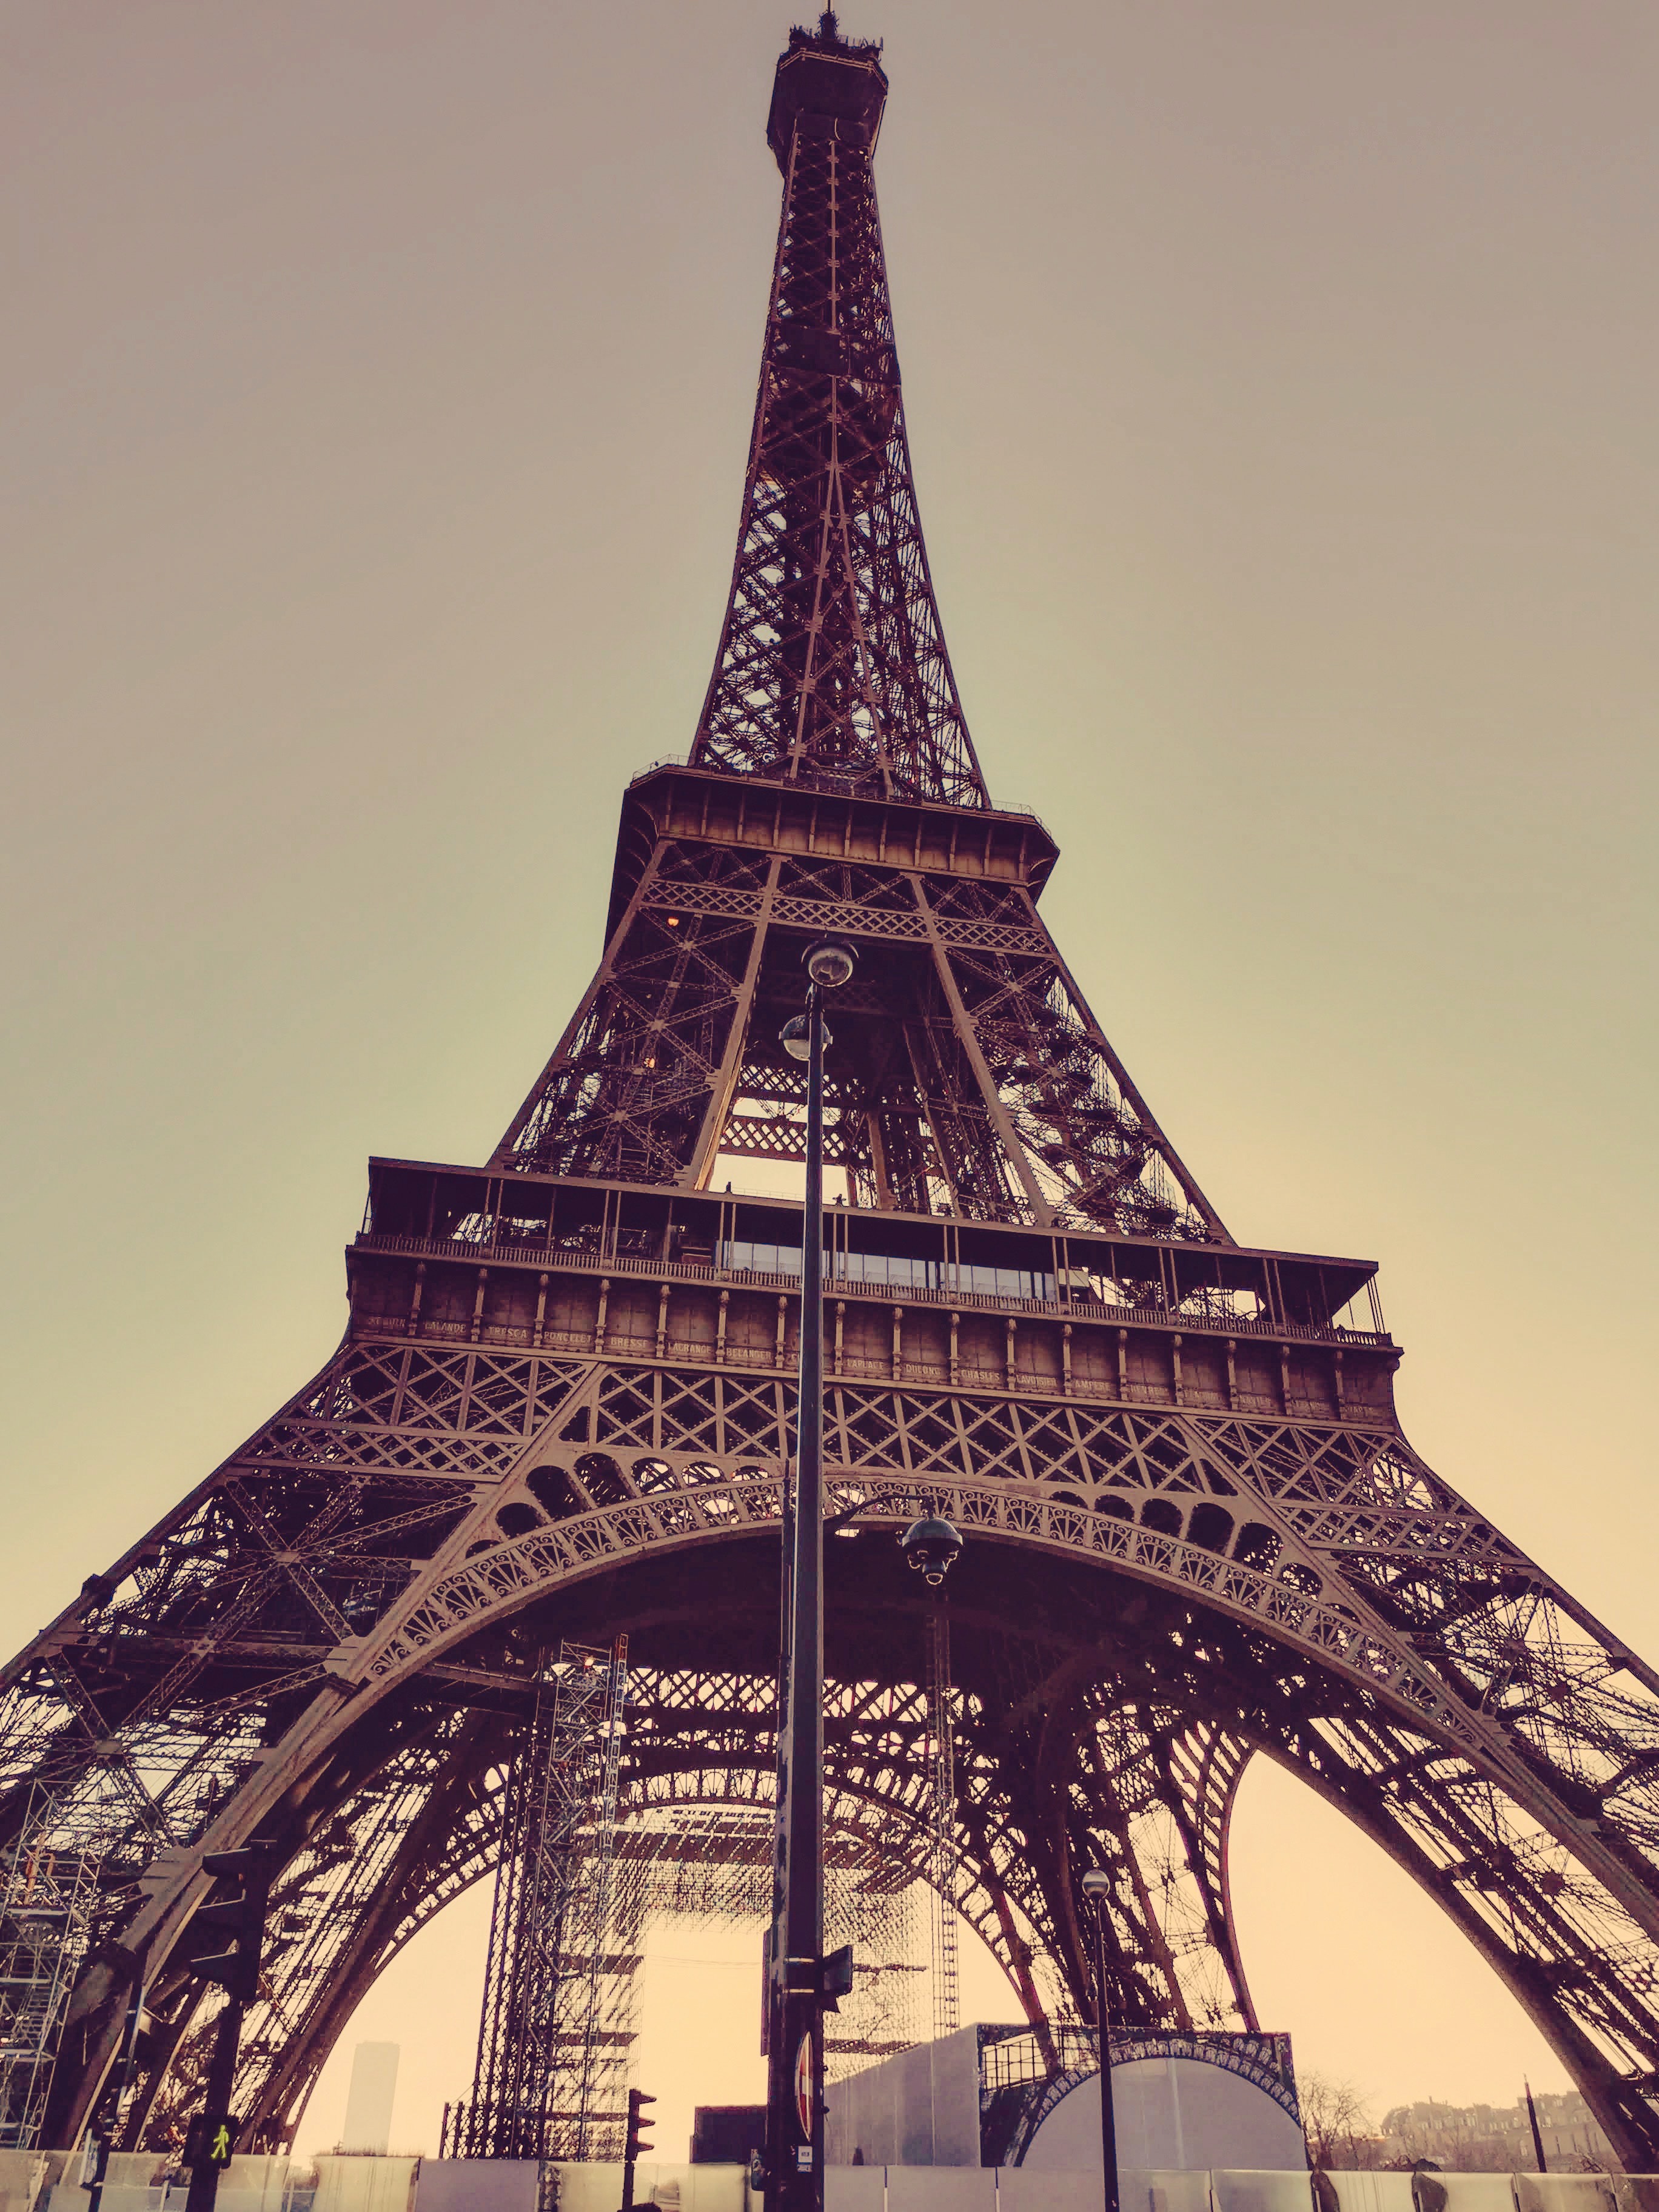
natural, tower, sky, symmetry, tree, landmark, Tints and shades, building, beauty, city, metal, composite material, spire, monument, stock photography, event, wonders of the world, triangle, building material, monochrome photography, national historic landmark, steel, monochrome, happy, finial, art, evening